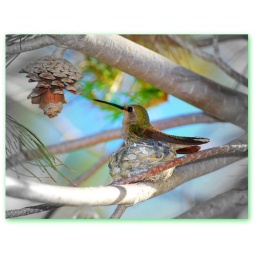
The kids found this bird and its nest in the tree next to the deck. It's VERY tiny!